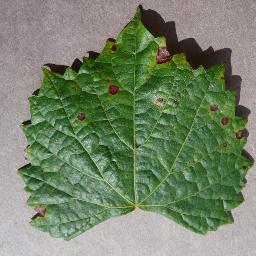
Label: Grape___Black_rot